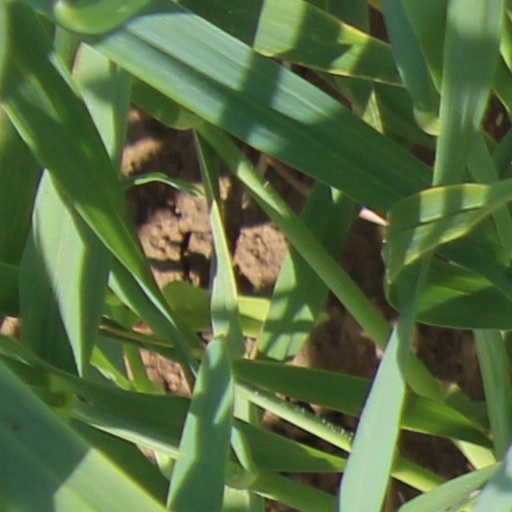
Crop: wheat